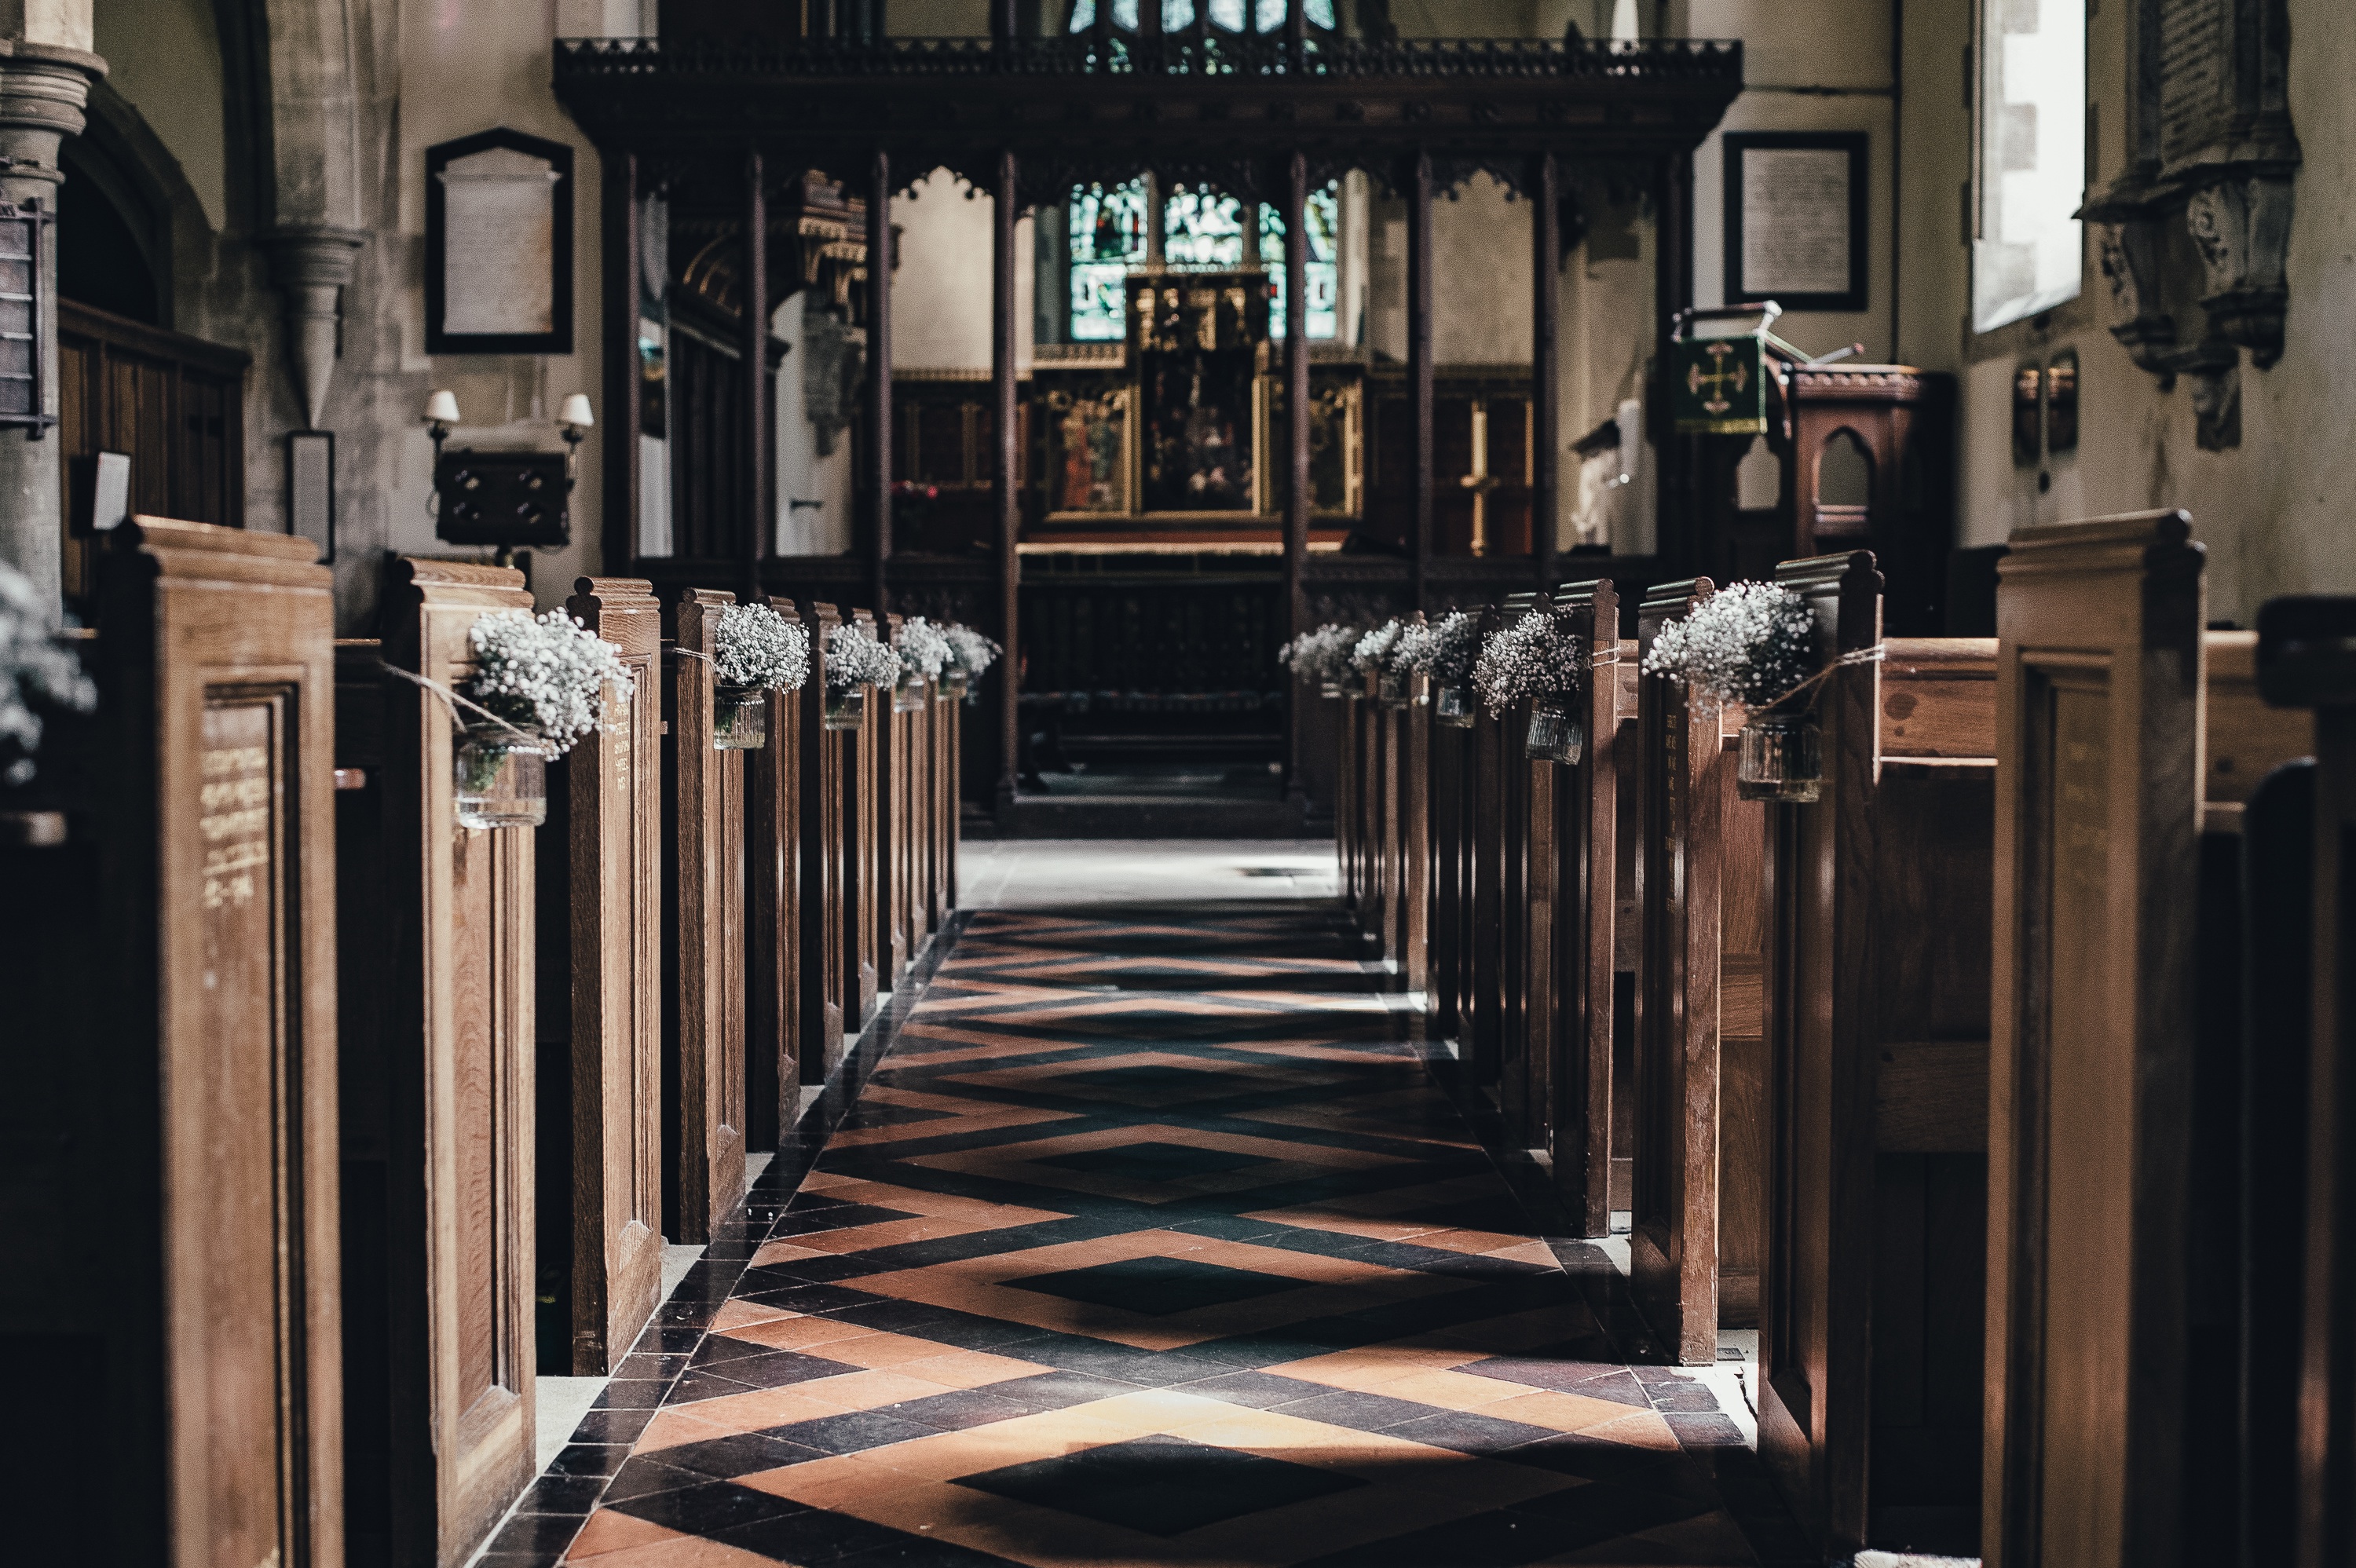
wood, bench, column, church, chapel, lighting, pew, aisle, stall